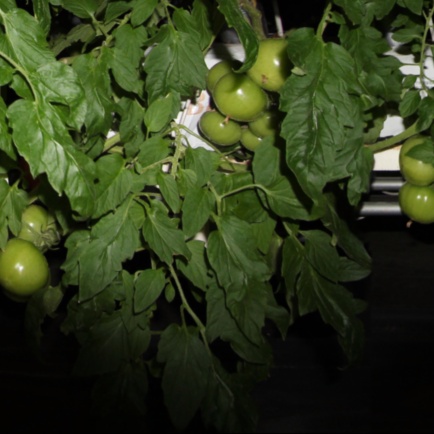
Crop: tomato